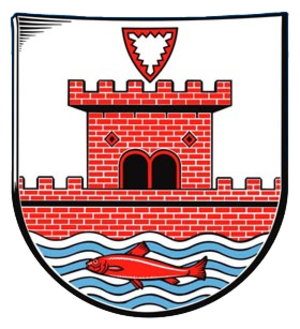
Plön est une ville de l'arrondissement de Plön du Land de Schleswig-Holstein, en Allemagne. Elle est le chef-lieu de cet arrondissement. La ville comptait 8 914 habitants au 31 décembre 2018.